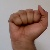
The image shows a hand gesture representing the letter 'A' in Indian Sign Language.